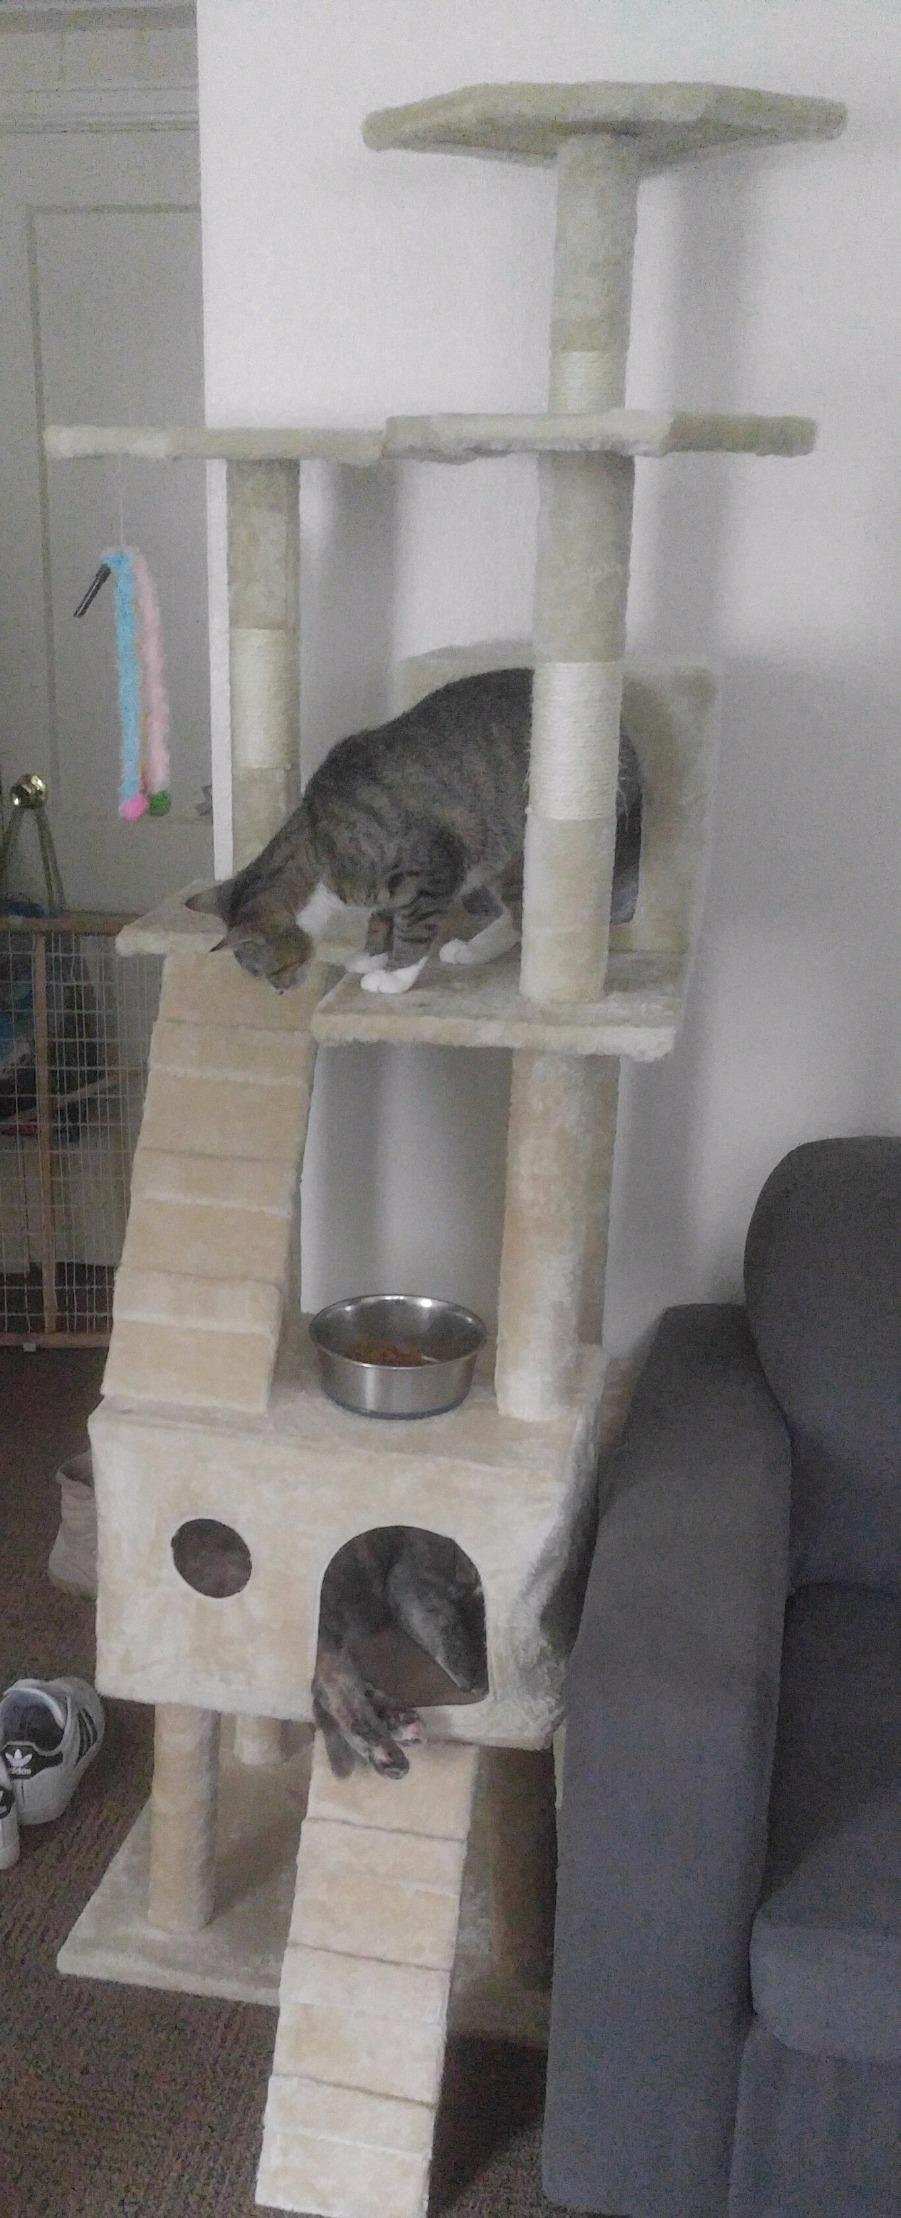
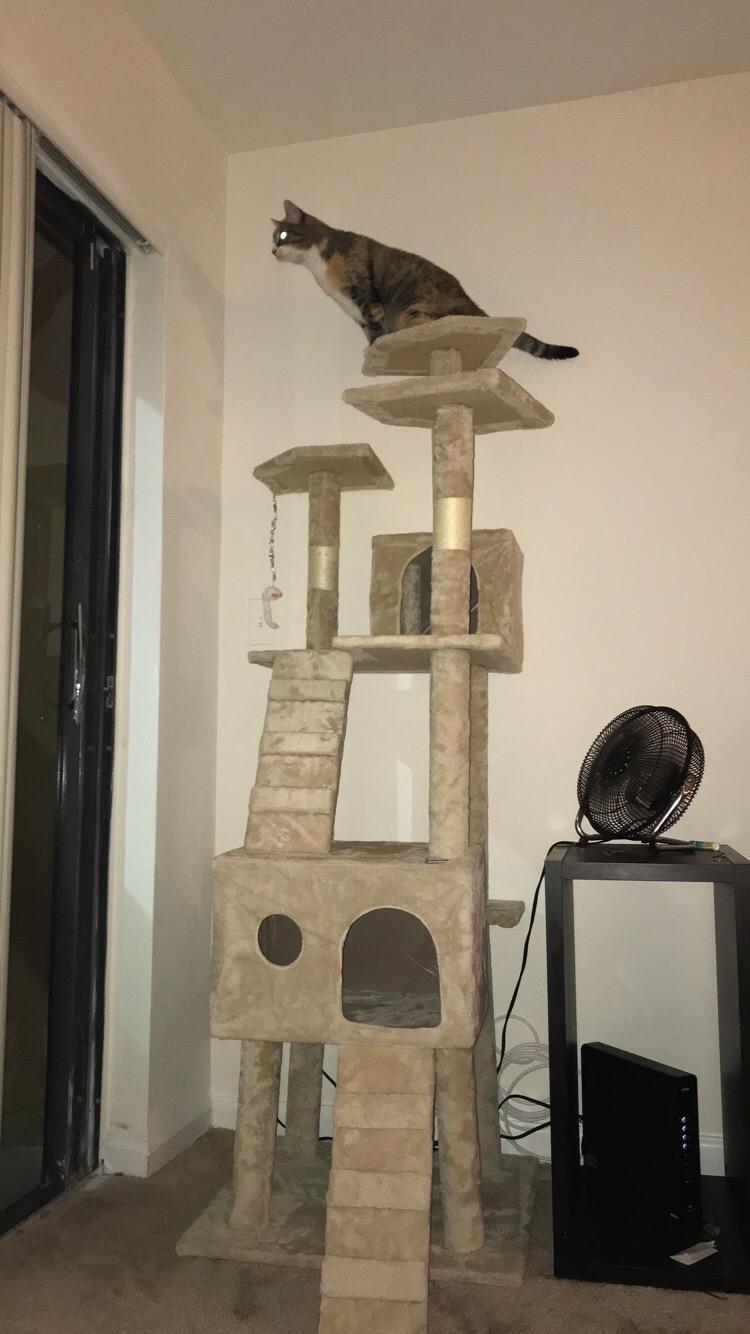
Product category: items_cat tree
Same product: yes